Coehorn

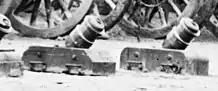
1841 US Coehorn mortars, photographed in 1865

A Coehorn (also spelled "cohorn") is a lightweight mortar originally designed by Dutch military engineer Menno van Coehoorn.